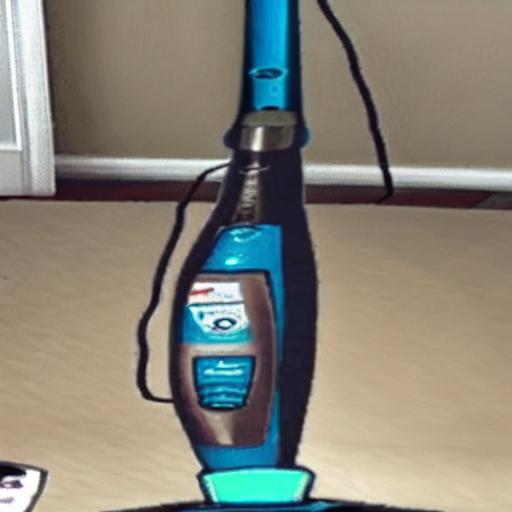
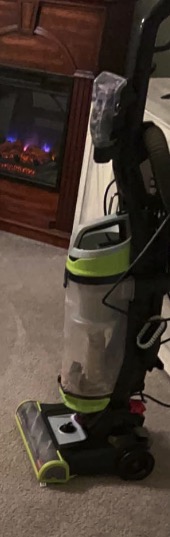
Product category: items_vacuum
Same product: no